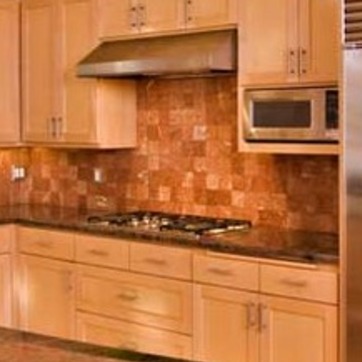
Material: tile